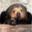
Label: bear